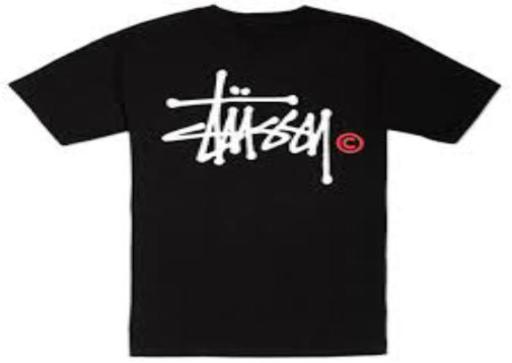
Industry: Clothes